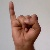
The image shows a hand gesture representing the letter 'I' in Indian Sign Language.